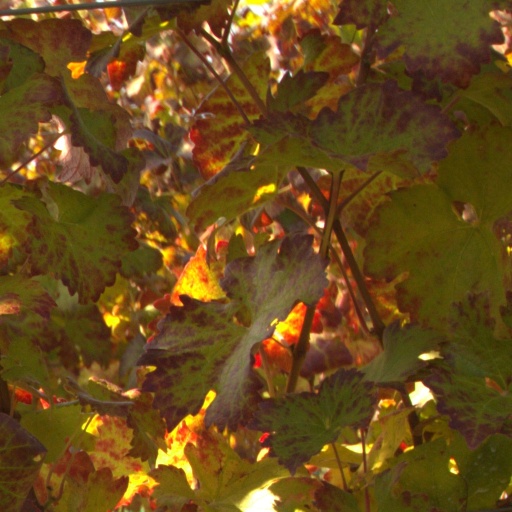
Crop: grape